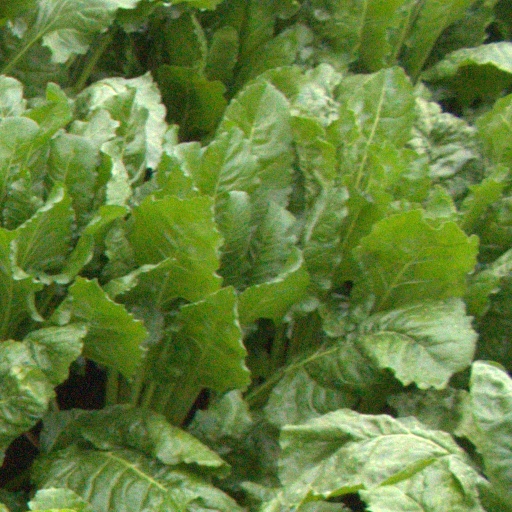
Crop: sugar beet